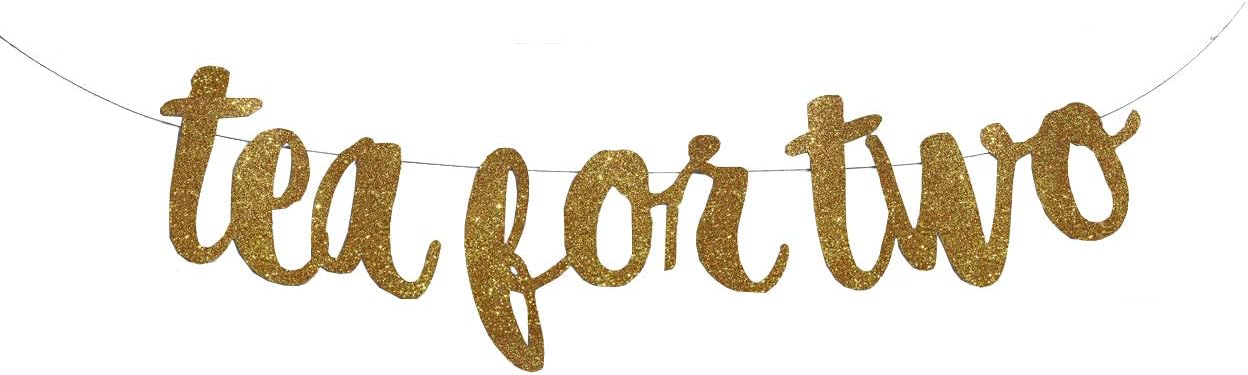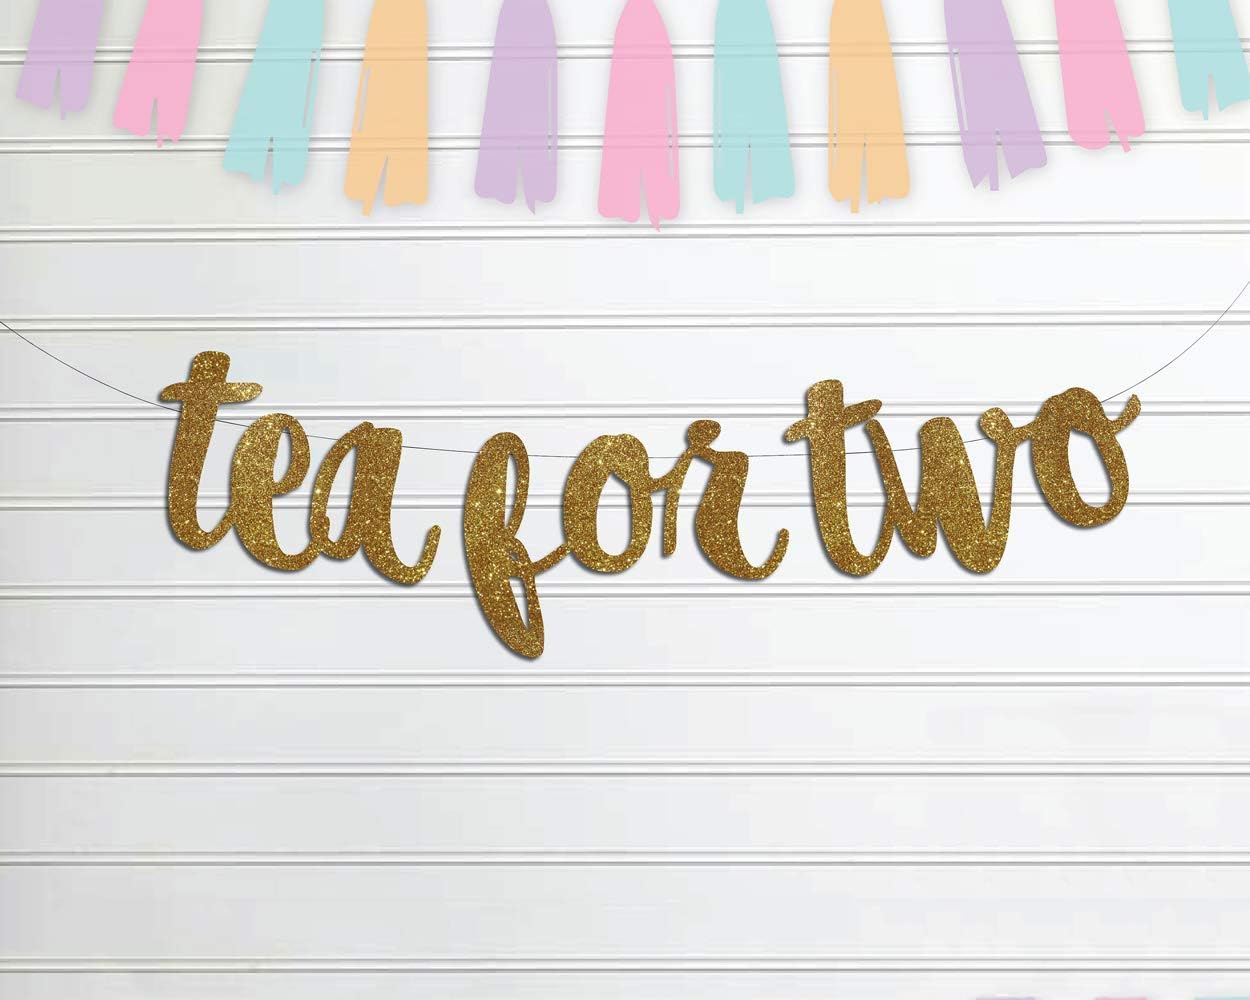
Tea for Two Banner Garland Sign, Glitter Gold Tea Party Banner, Alice in Wonderland, Smash Cake, 2nd Birthday, Tea Party
Category: Amazon Home
It was great quality and easy to hang. This sign was perfect for your “tea for two" party! Helping you through a special day. The banner consists of 3 words ("tea""for""two") and a white ribbon with holes in the words. The banner is not directly usable. It takes a few minutes for you to use the included plastic pin to pass the ribbon in order and enjoy the fun of DIY.
Features: It was great quality and easy to hang. | This sign was perfect for your “tea for two" party! | Helping you through a special day. | The banner consists of 3 words ("tea""for""two") and a white ribbon with holes in the words. | The banner is not directly usable. It takes a few minutes for you to use the included plastic pin to pass the ribbon in order and enjoy the fun of DIY.